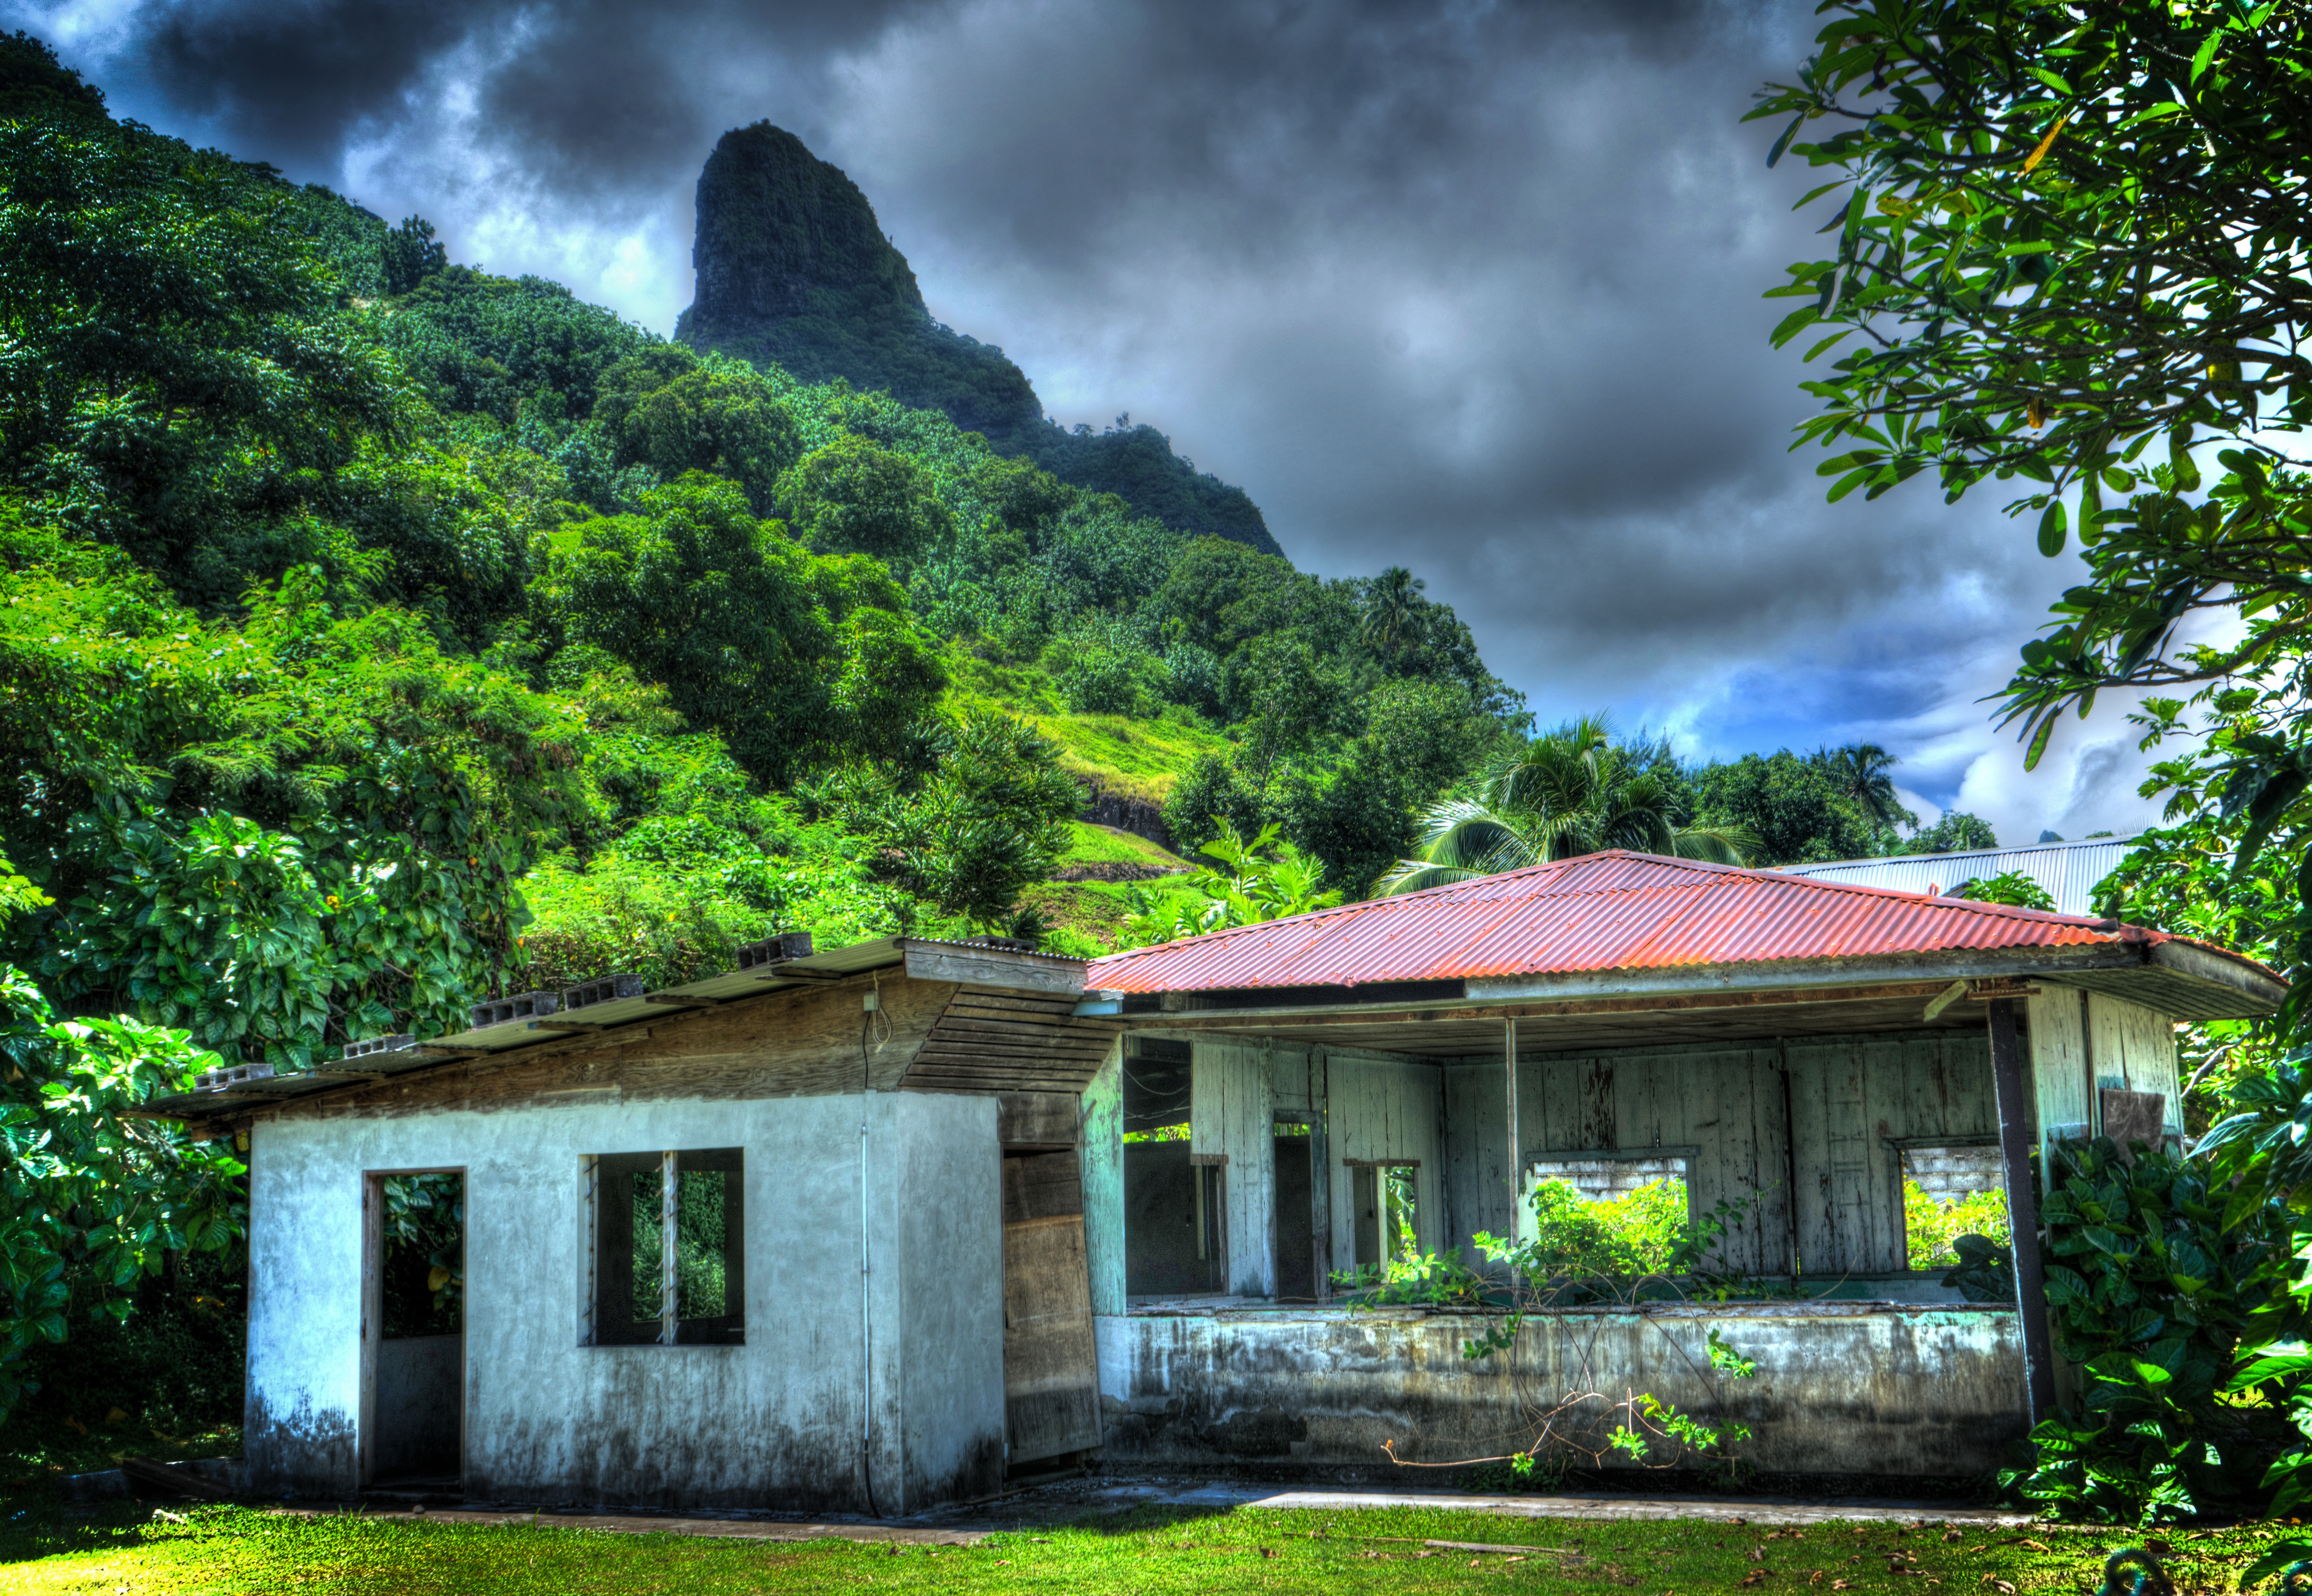
landscape, tree, nature, forest, mountain, sky, house, home, summer, vacation, green, jungle, paradise, tropical, cottage, holiday, tourism, outdoors, clouds, estate, exotic, rural area, abandoned house, moorea, french polynesia